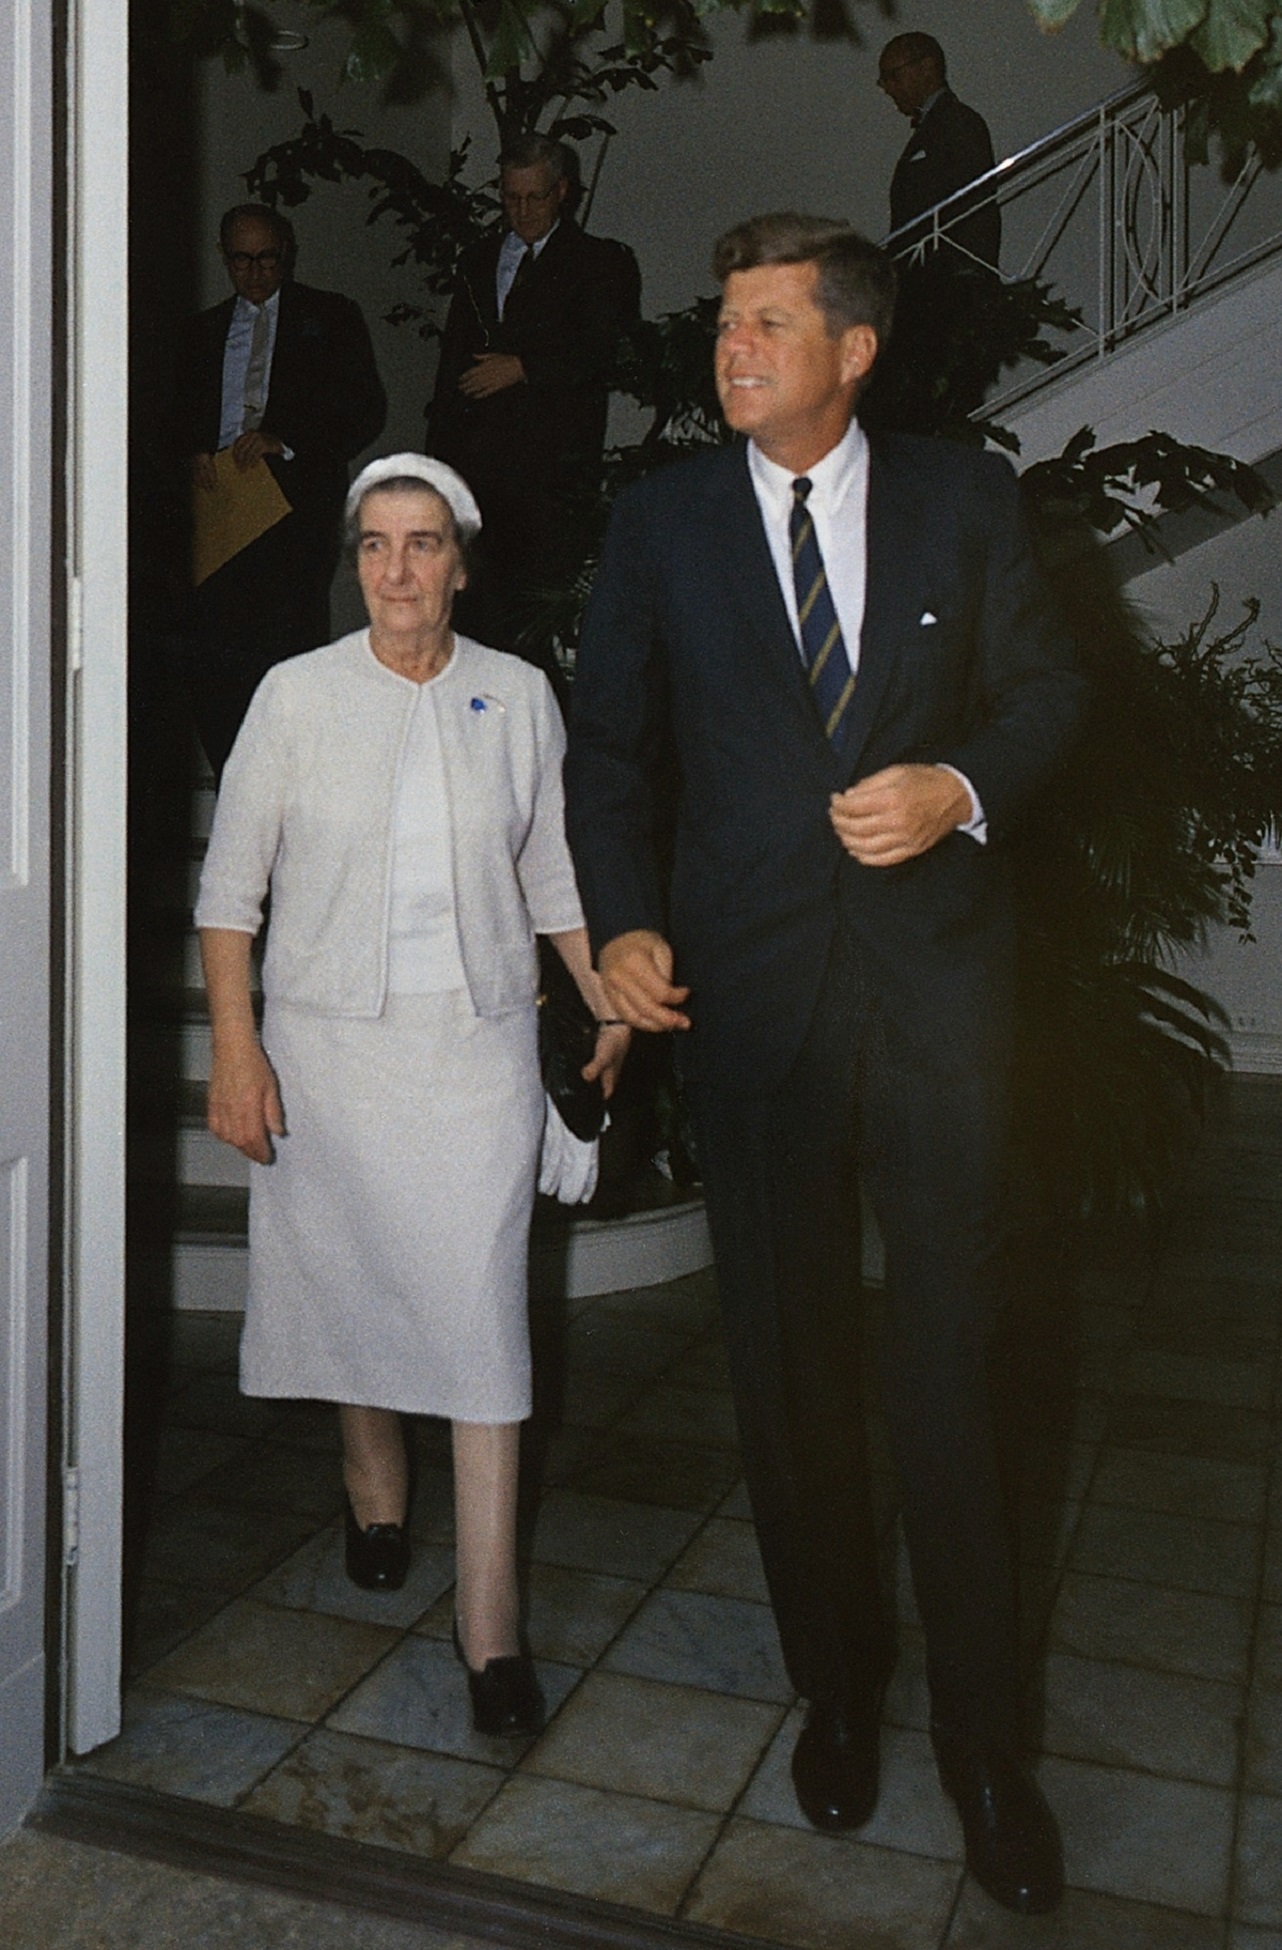
man, person, female, groom, president, american, teacher, politician, jfk, formal wear, prime minister, strong willed, israeli, jack kennedy, assassinated, cuban missile crisis, president john f kennedy, golda meir, kibbutznik, yom kippur war, israel iron lady